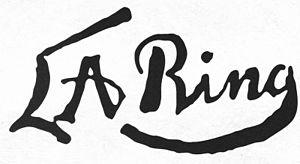
Laurits Andersen, dit L. A. Ring, est un peintre symboliste danois. En 1881, il prend le nom de sa ville natale et est depuis connu comme L. A. Ring.